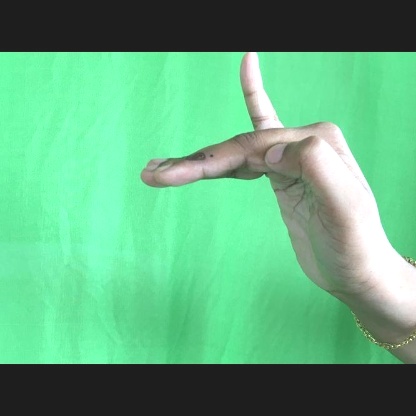
Mudra: Hamsapaksha